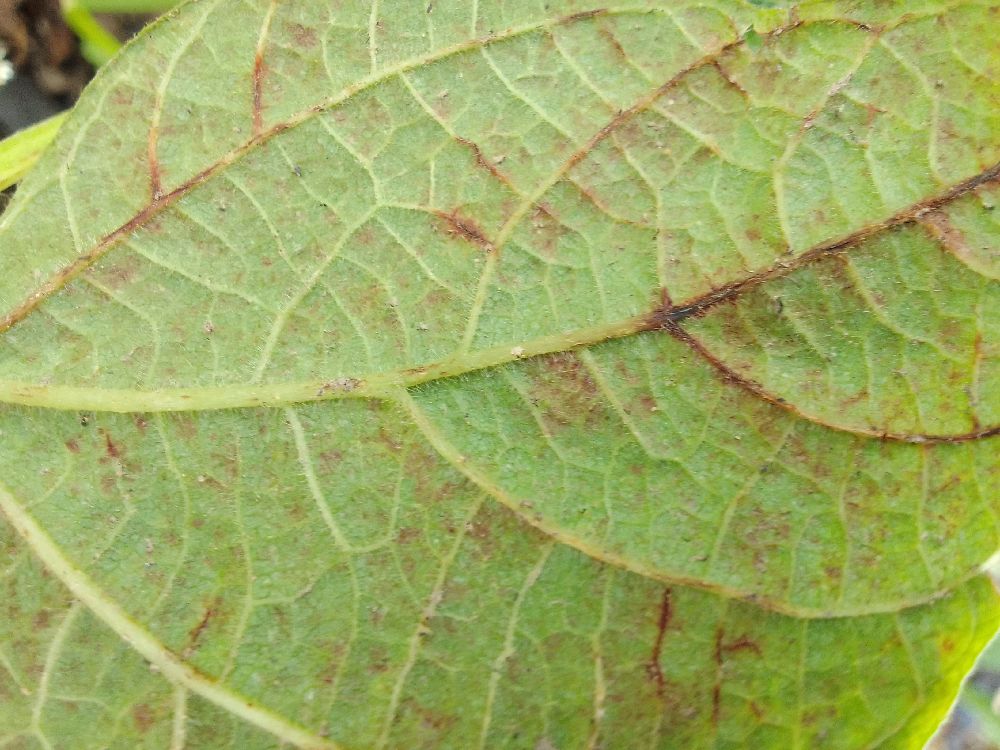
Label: anthracnose